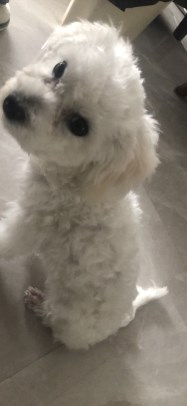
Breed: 3083-n000117-Bichon_Frise